Perry Johnson (businessman)

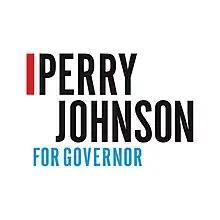
Johnson's gubernatorial campaign logo

In 2021, Johnson announced his candidacy for the Republican nomination for the governor of Michigan. He launched his campaign in January 2021 with a $1.5 million advertising campaign that was featured during the 2021 Super Bowl. Johnson did not meet the requirement of 15,000 valid signatures necessary to appear on the ballot after it was found that 9,400 of the signatures his campaign submitted were invalid and fraudulent. He filed suit in federal court to halt the ballot printing so he could argue why he should be included on the ballot, but he and two other candidates, Michael Markey and James Craig, had their appeals to remain on the ballot rejected by the state Supreme Court, which reiterated their fraudulent nature, with signatures harvested by paid circulators. In total, Johnson spent $7,000,000 of his own money in his failed bid for the Republican nomination.